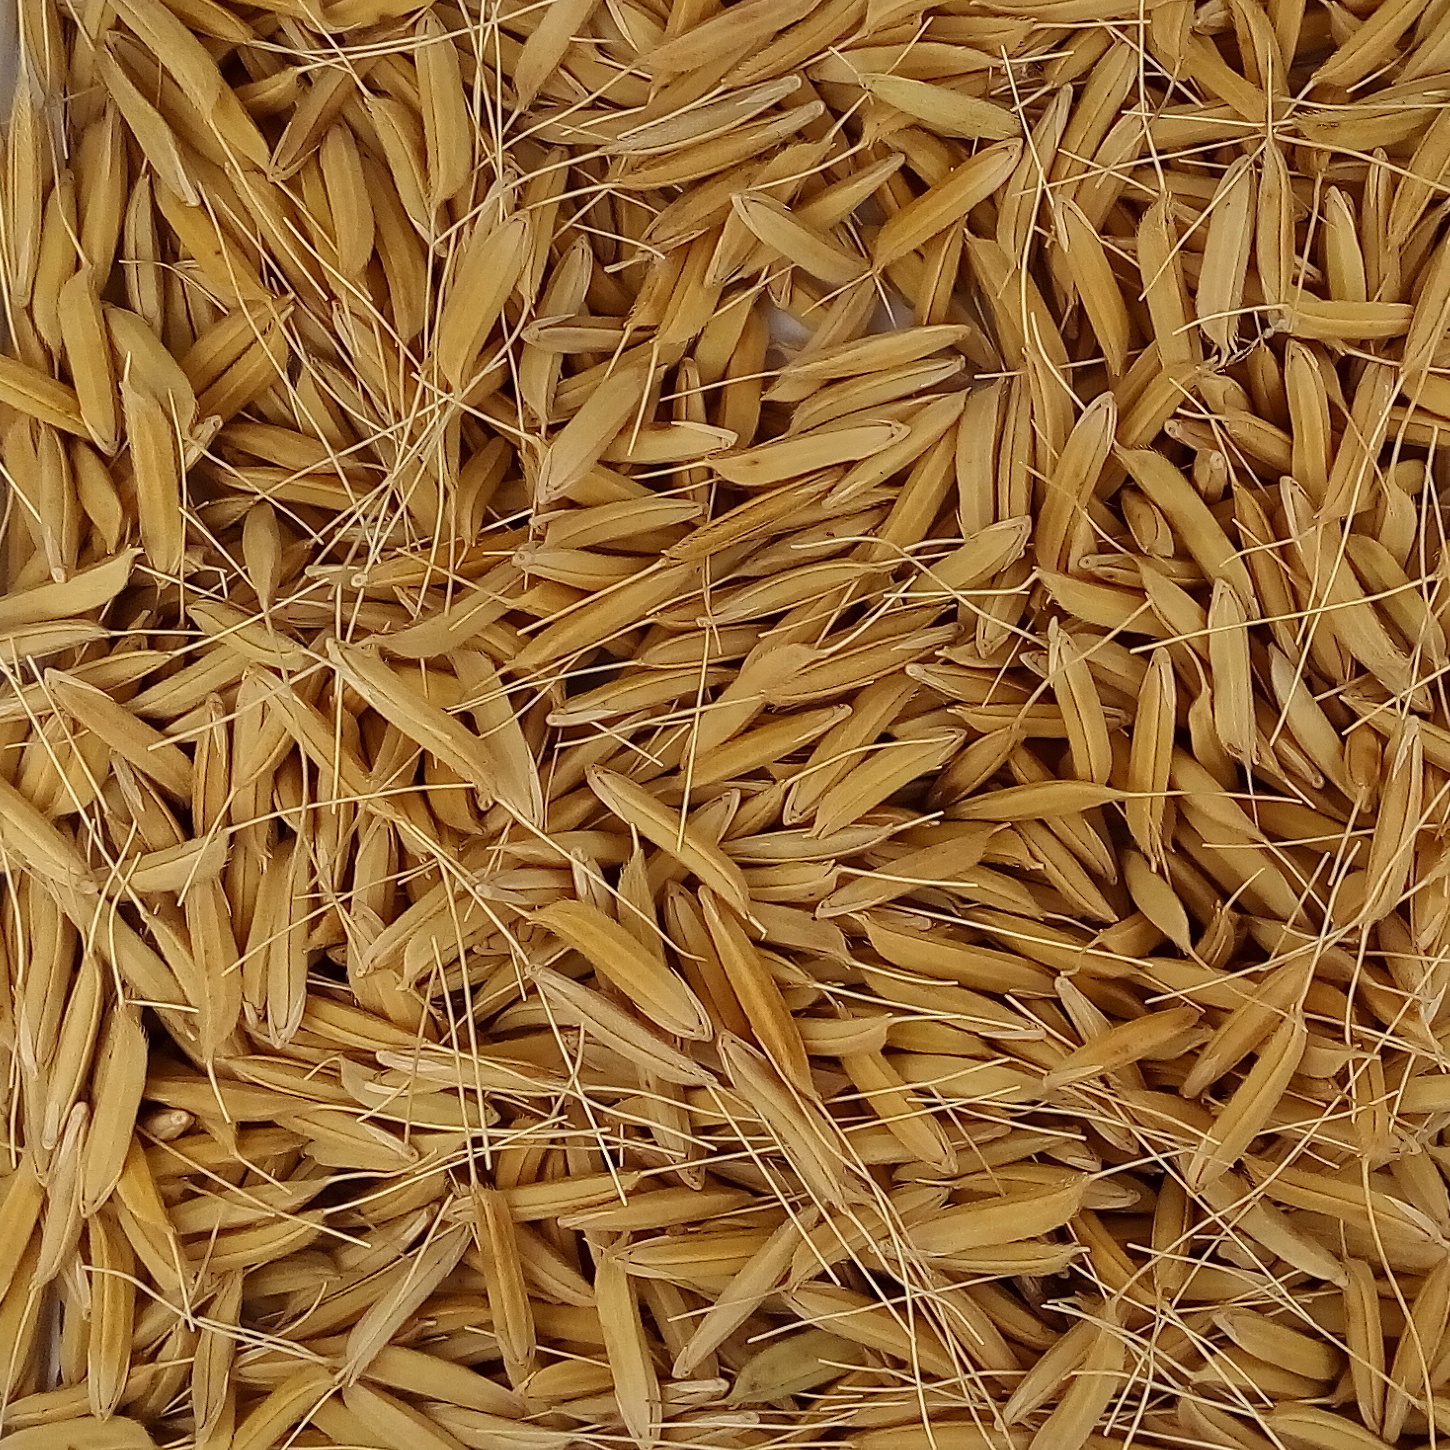
Rice seed variety: 1637